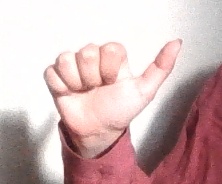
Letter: dhad